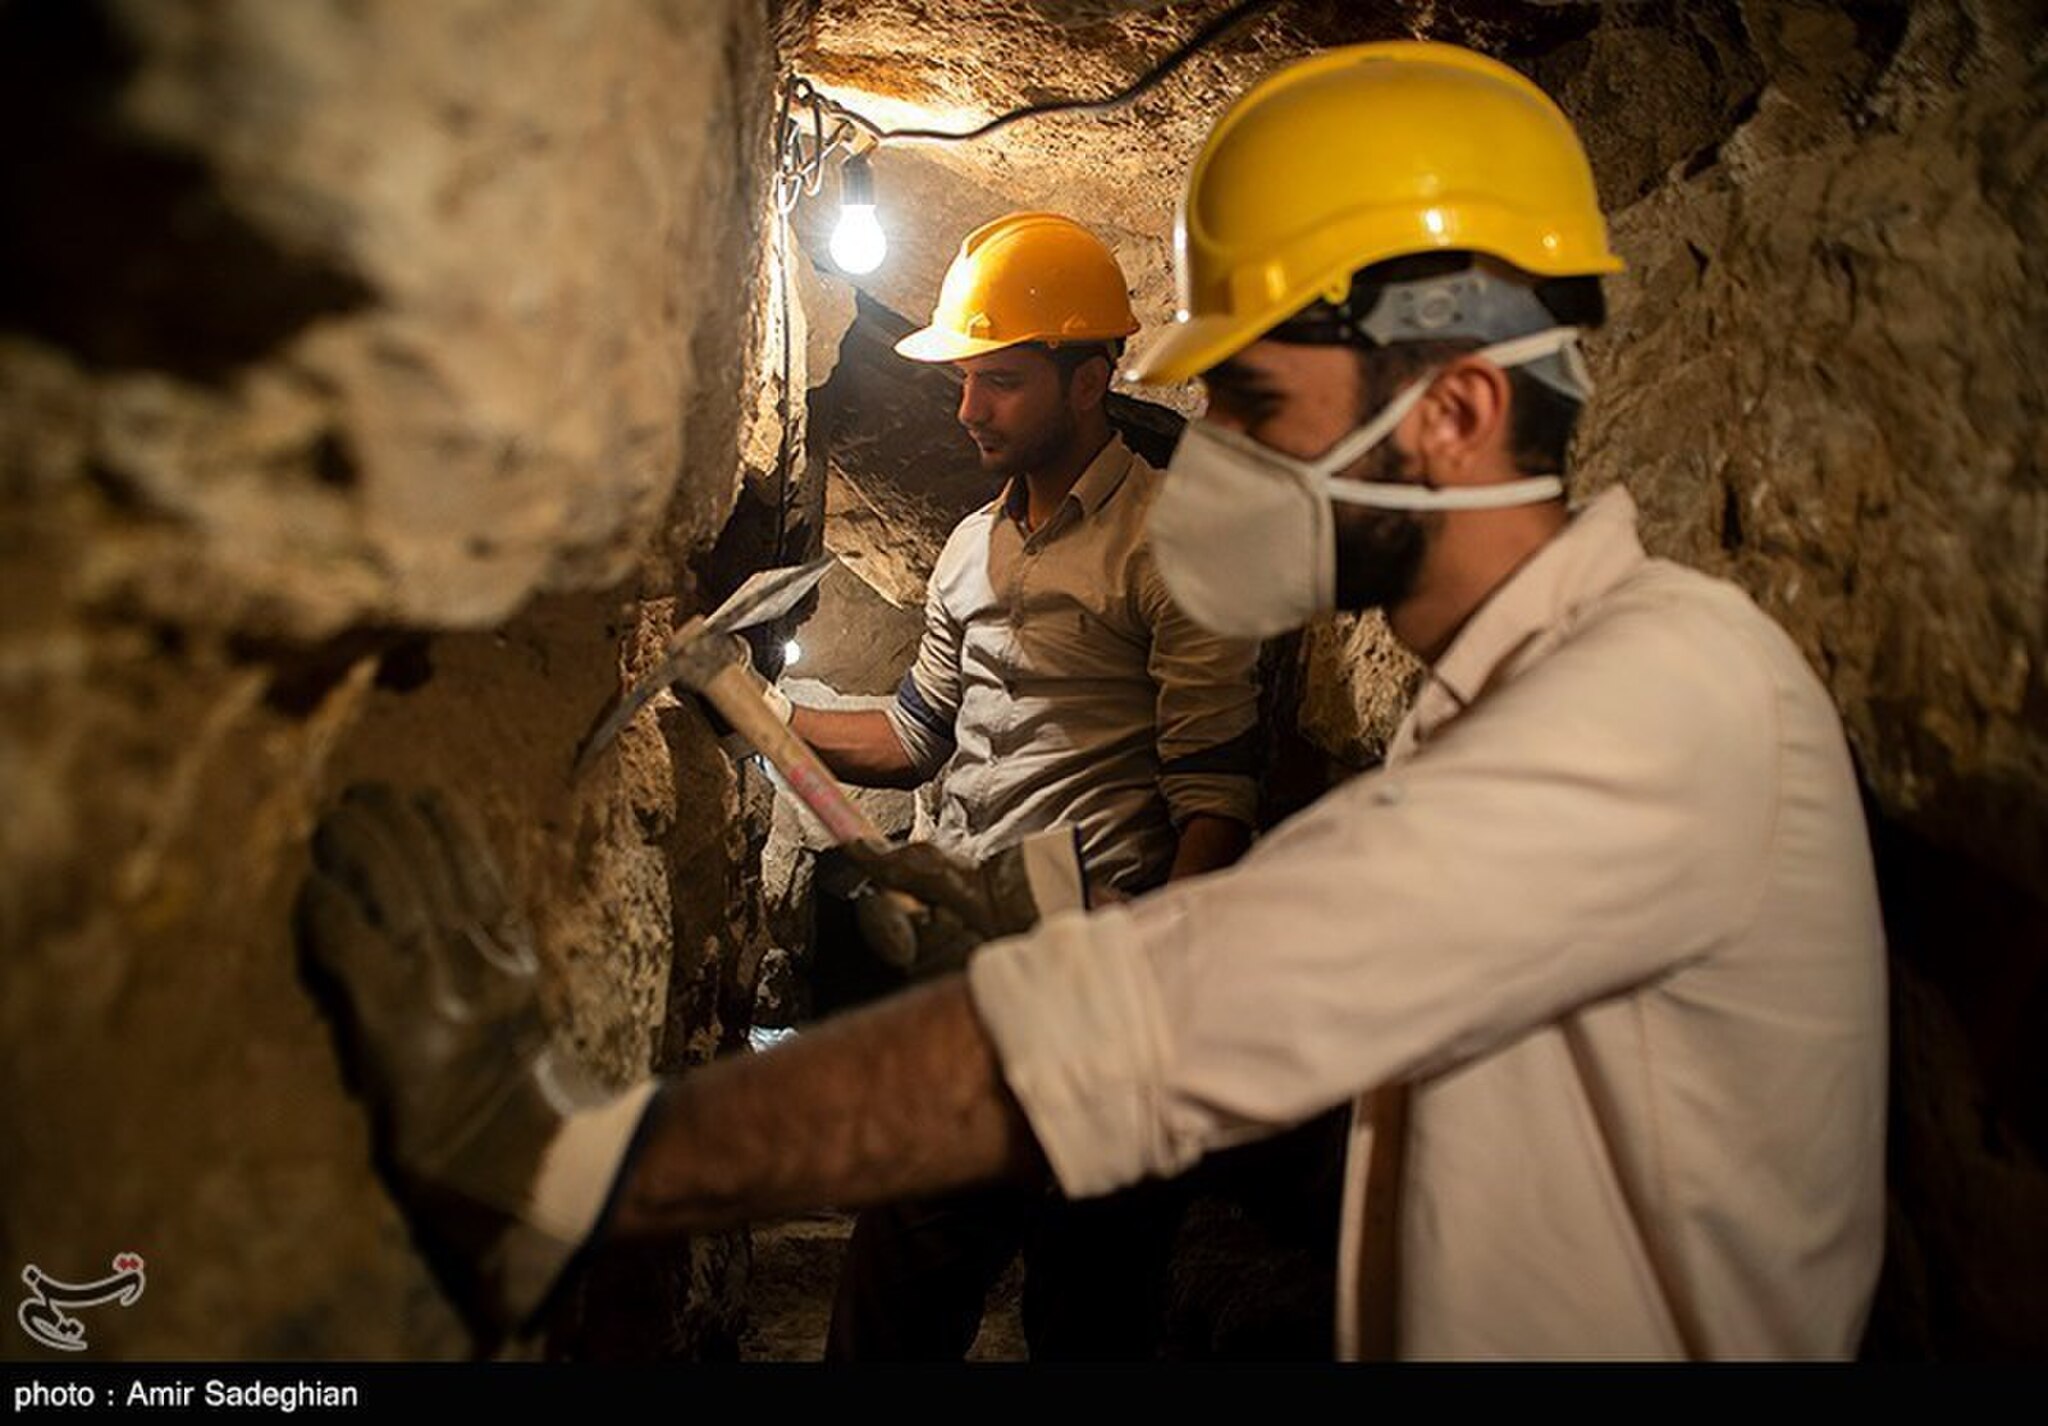
Title: Persepolis2020-08-18 6
Description: Persepolis in 2020
Date: 2020-08-18
Categories: License review needed, Tasnimnews review needed, 2020 in Persepolis, Photos by Amir Sadeghian for Tasnim News Agency, Photos from Tasnim News Agency